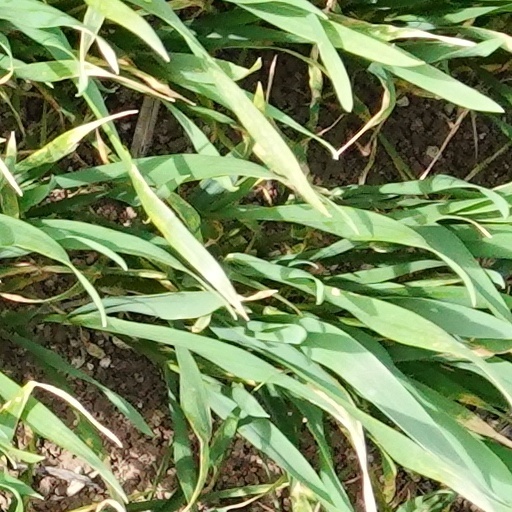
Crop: wheat